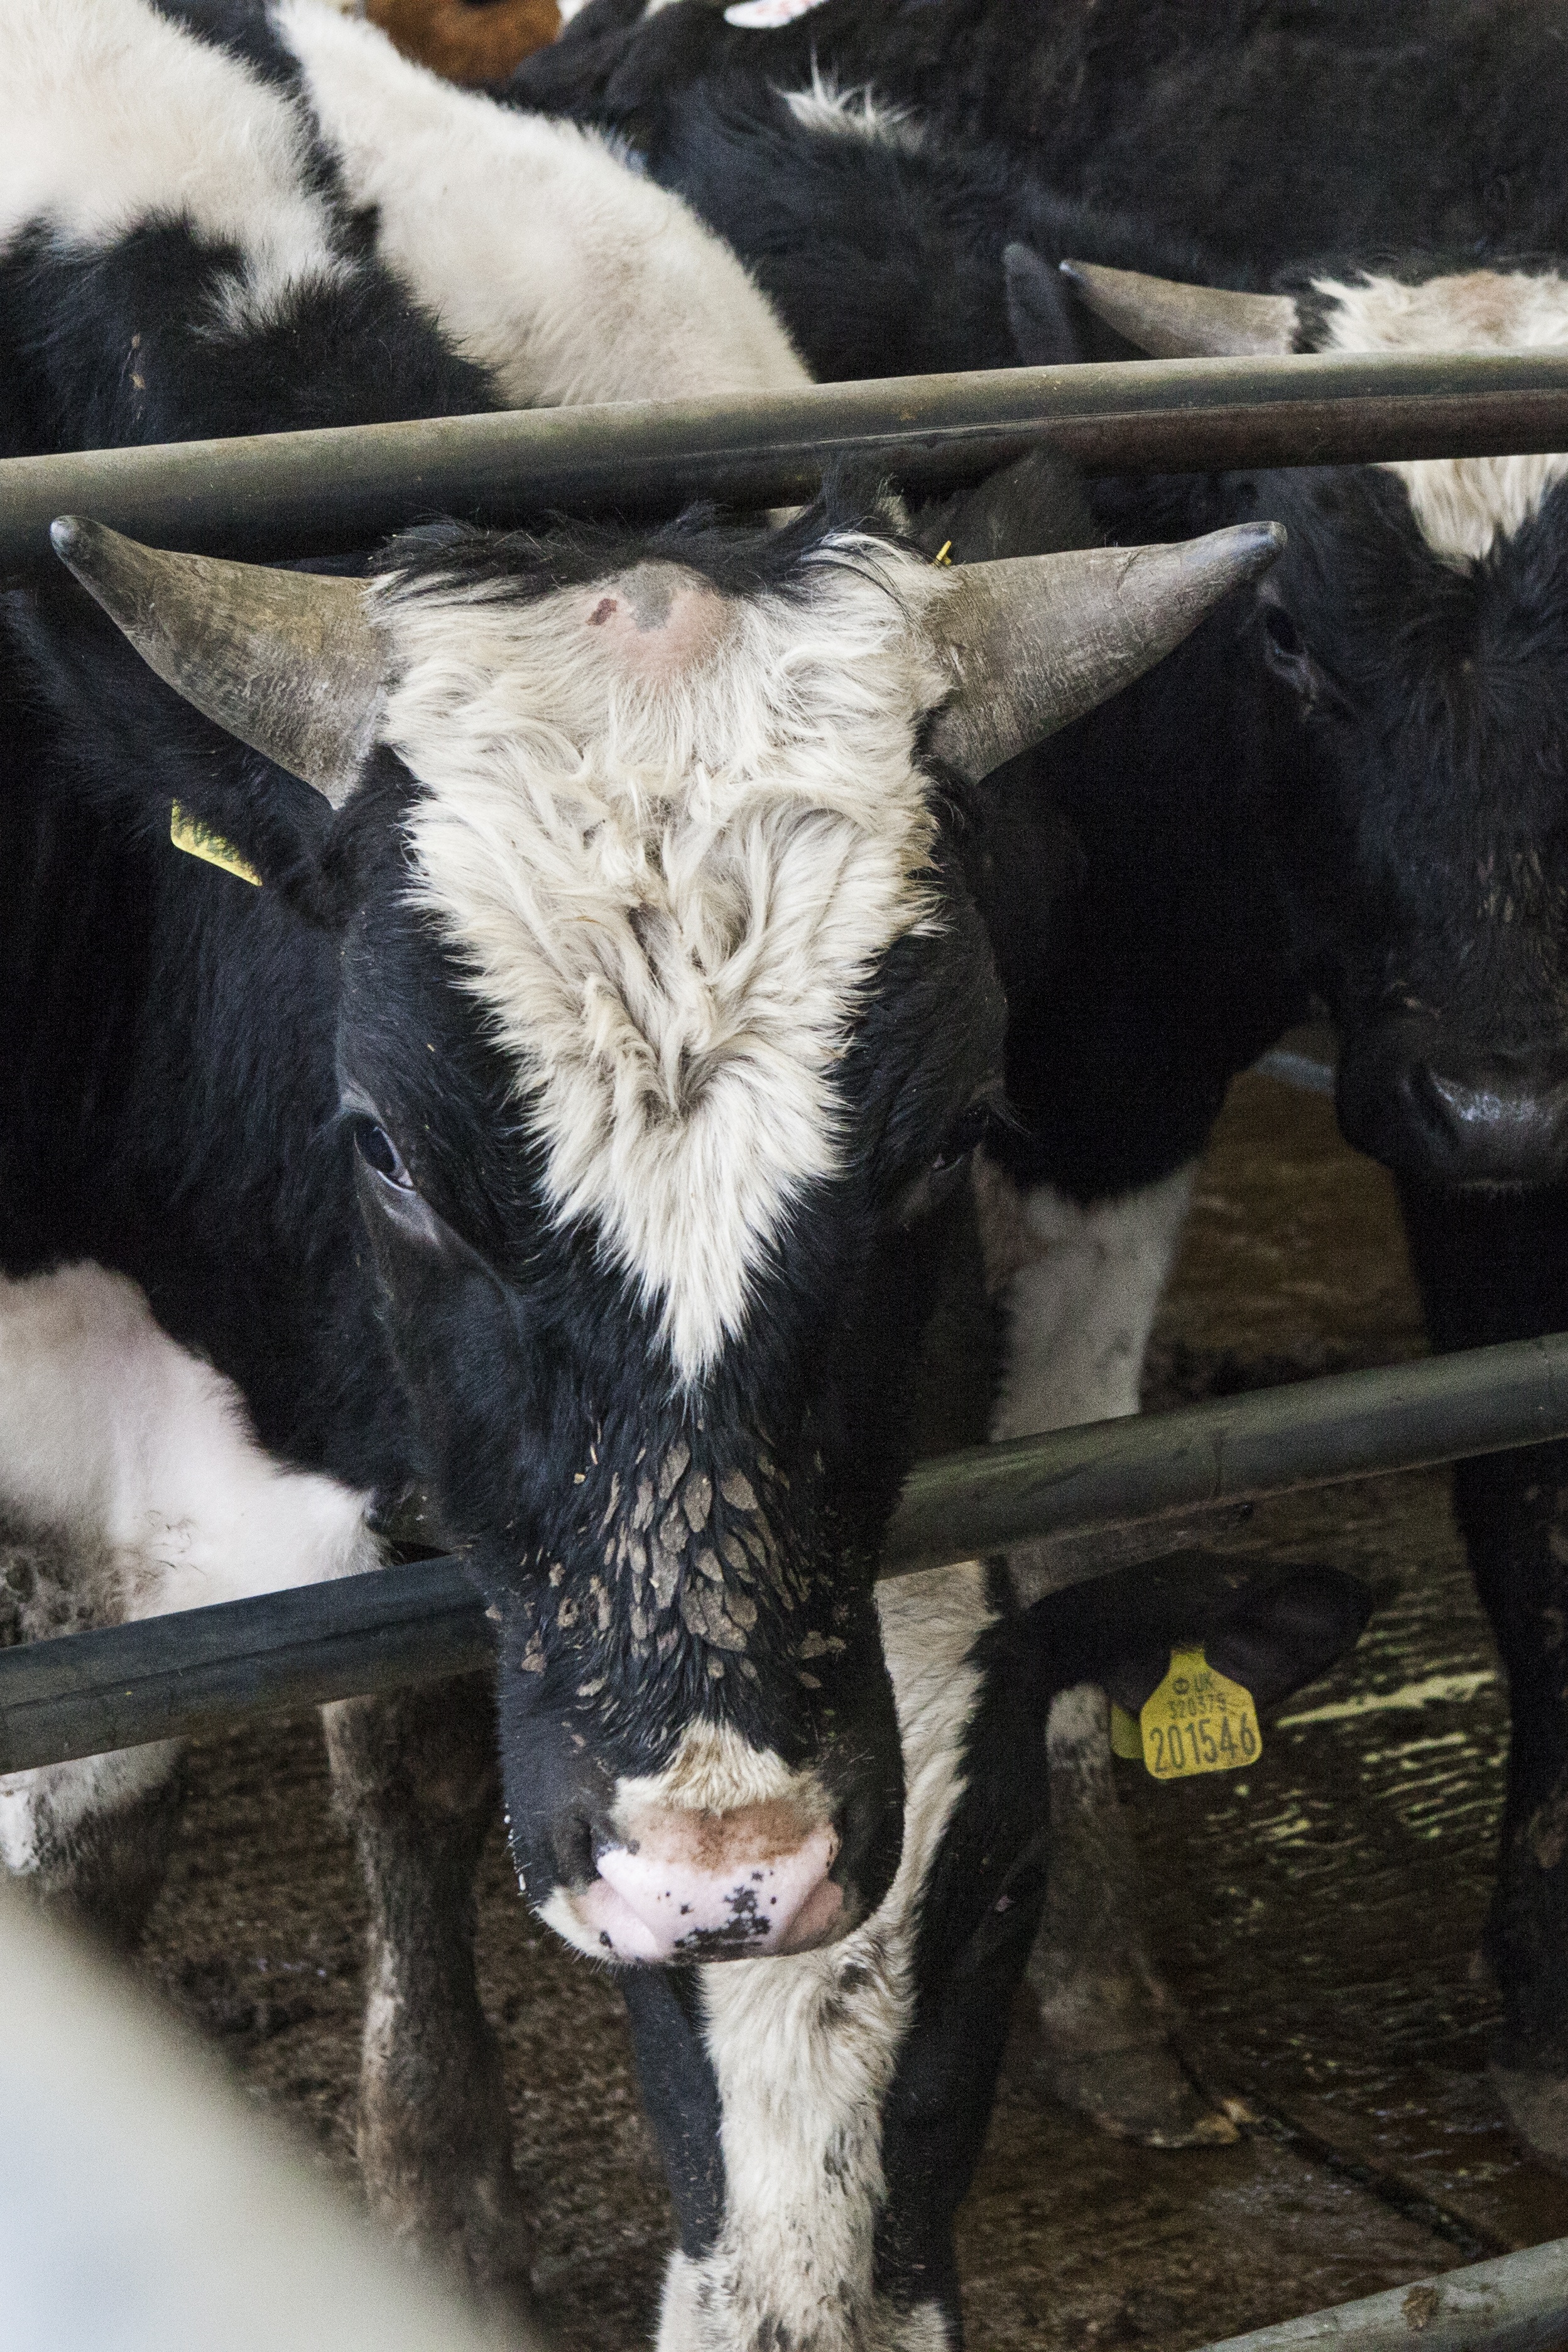
farm, animal, rural, cow, cattle, farming, pasture, livestock, mammal, industry, agriculture, milk, calf, agricultural, vertebrate, dairy, dairy cow, cattle like mammal, cow goat family